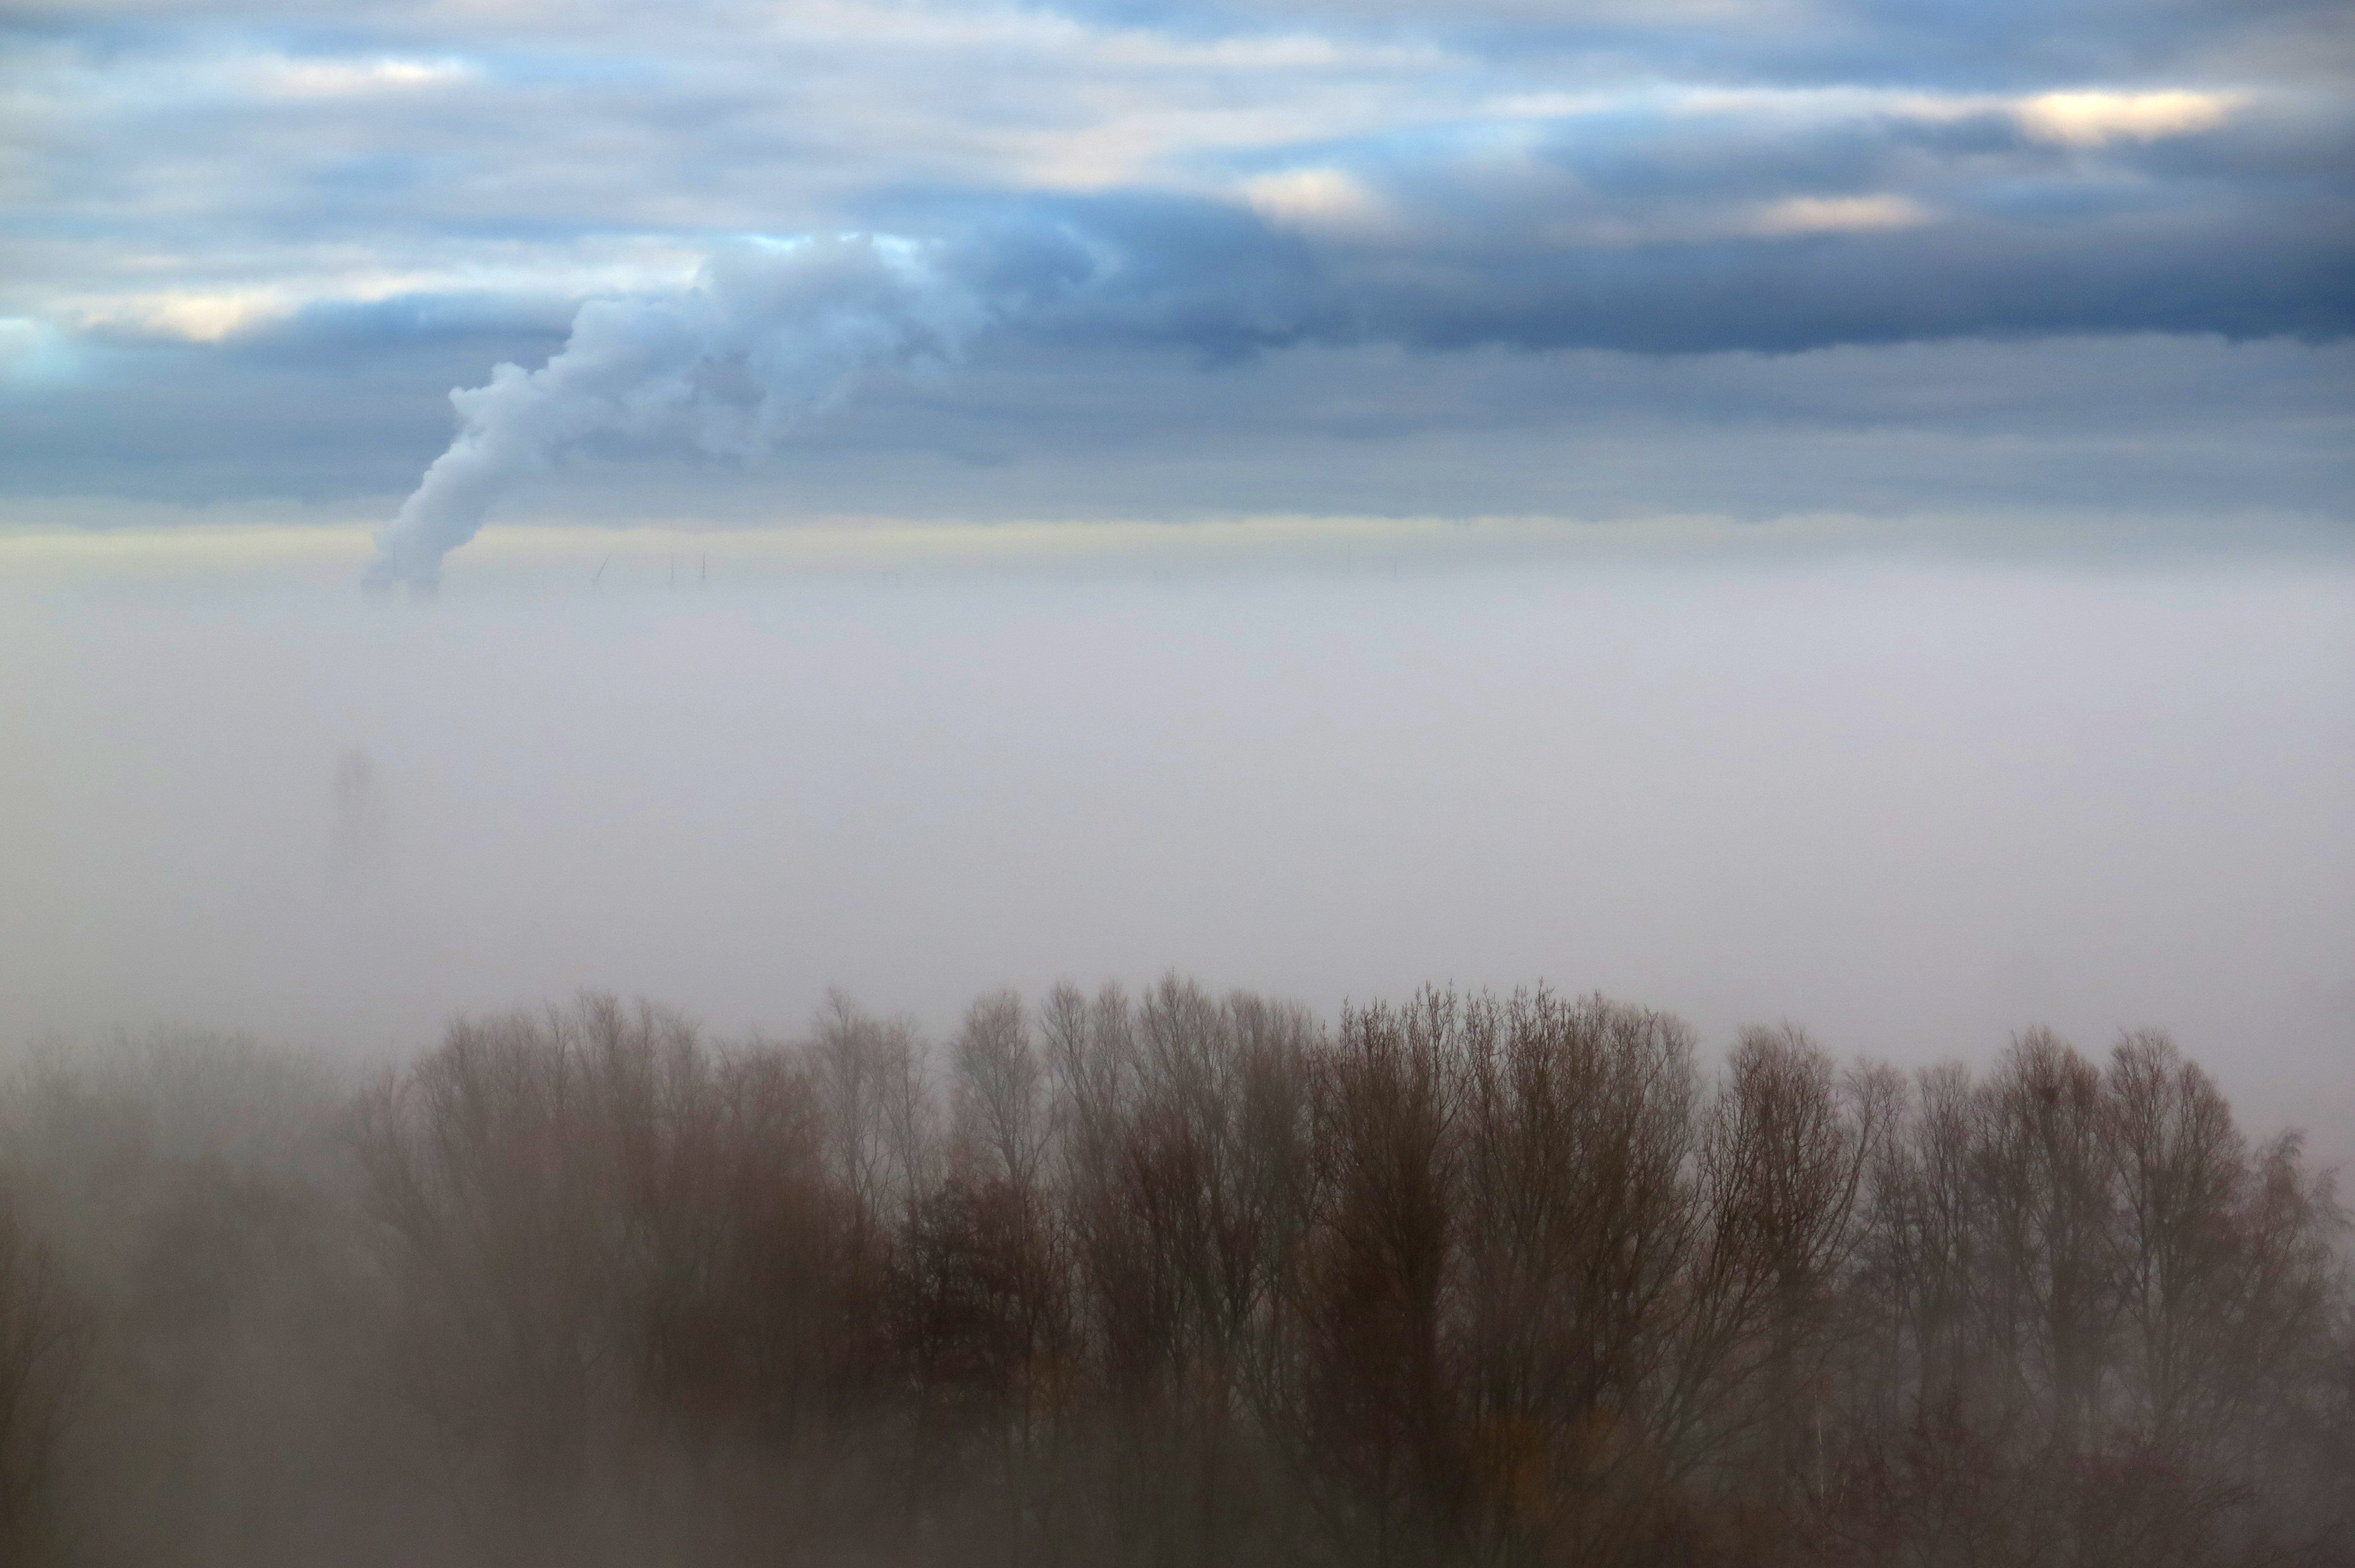
fog, sky, atmosphere, cloud, mist, morning, daytime, horizon, tree, calm, cumulus, haze, meteorological phenomenon, wind